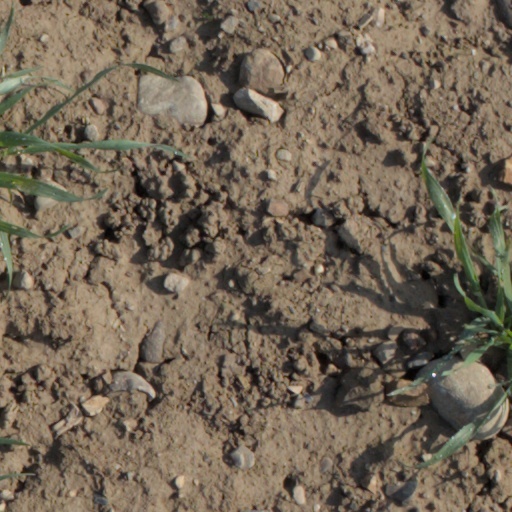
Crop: wheat